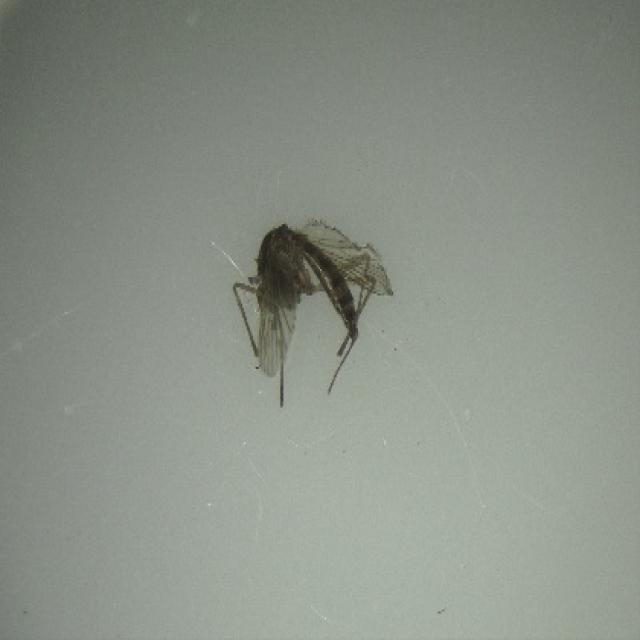
Species: aedes_vexans